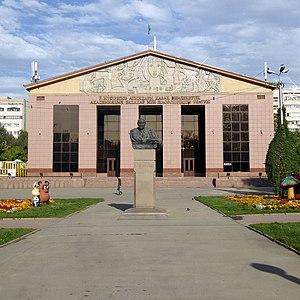
Gabit Majmutuli Musirepov, né le 22 mars 1902 dans l'oblast d'Akmolinsk et décédé le 31 décembre 1985 à Almaty, est un écrivain et homme politique Kazakh. Membre du PCUS. Son nom est donné au théâtre pour la jeunesse d'Almaty en 1992.